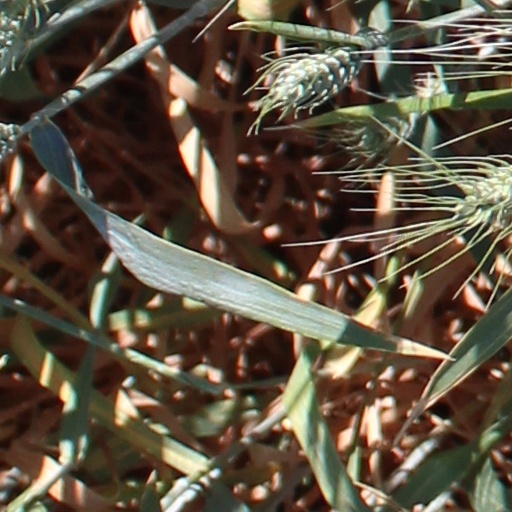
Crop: wheat